The Forest School, Horsham

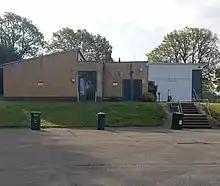
The BEC

In April 2010 the redesigned school website was launched complete with virtual learning facilities, which are now used mostly for homework and revision material. This website has been taken out of service and now the school has an updated website. The website was created by Cleverbox, who also designed other materials for the school, including prospectus designs and van artwork.